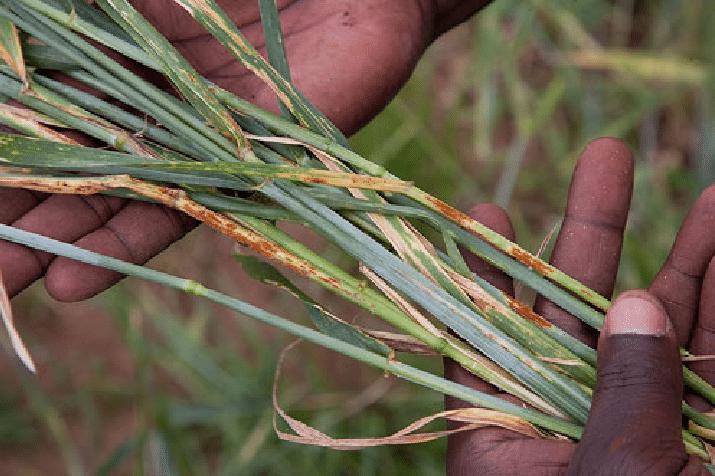
Plant: Wheat
Disease: wheat stem rust